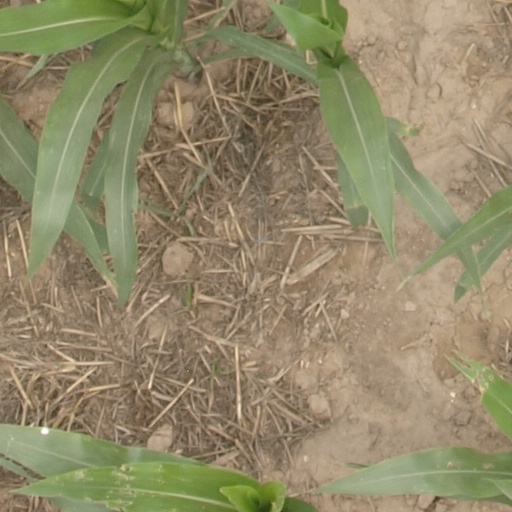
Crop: maize; corn